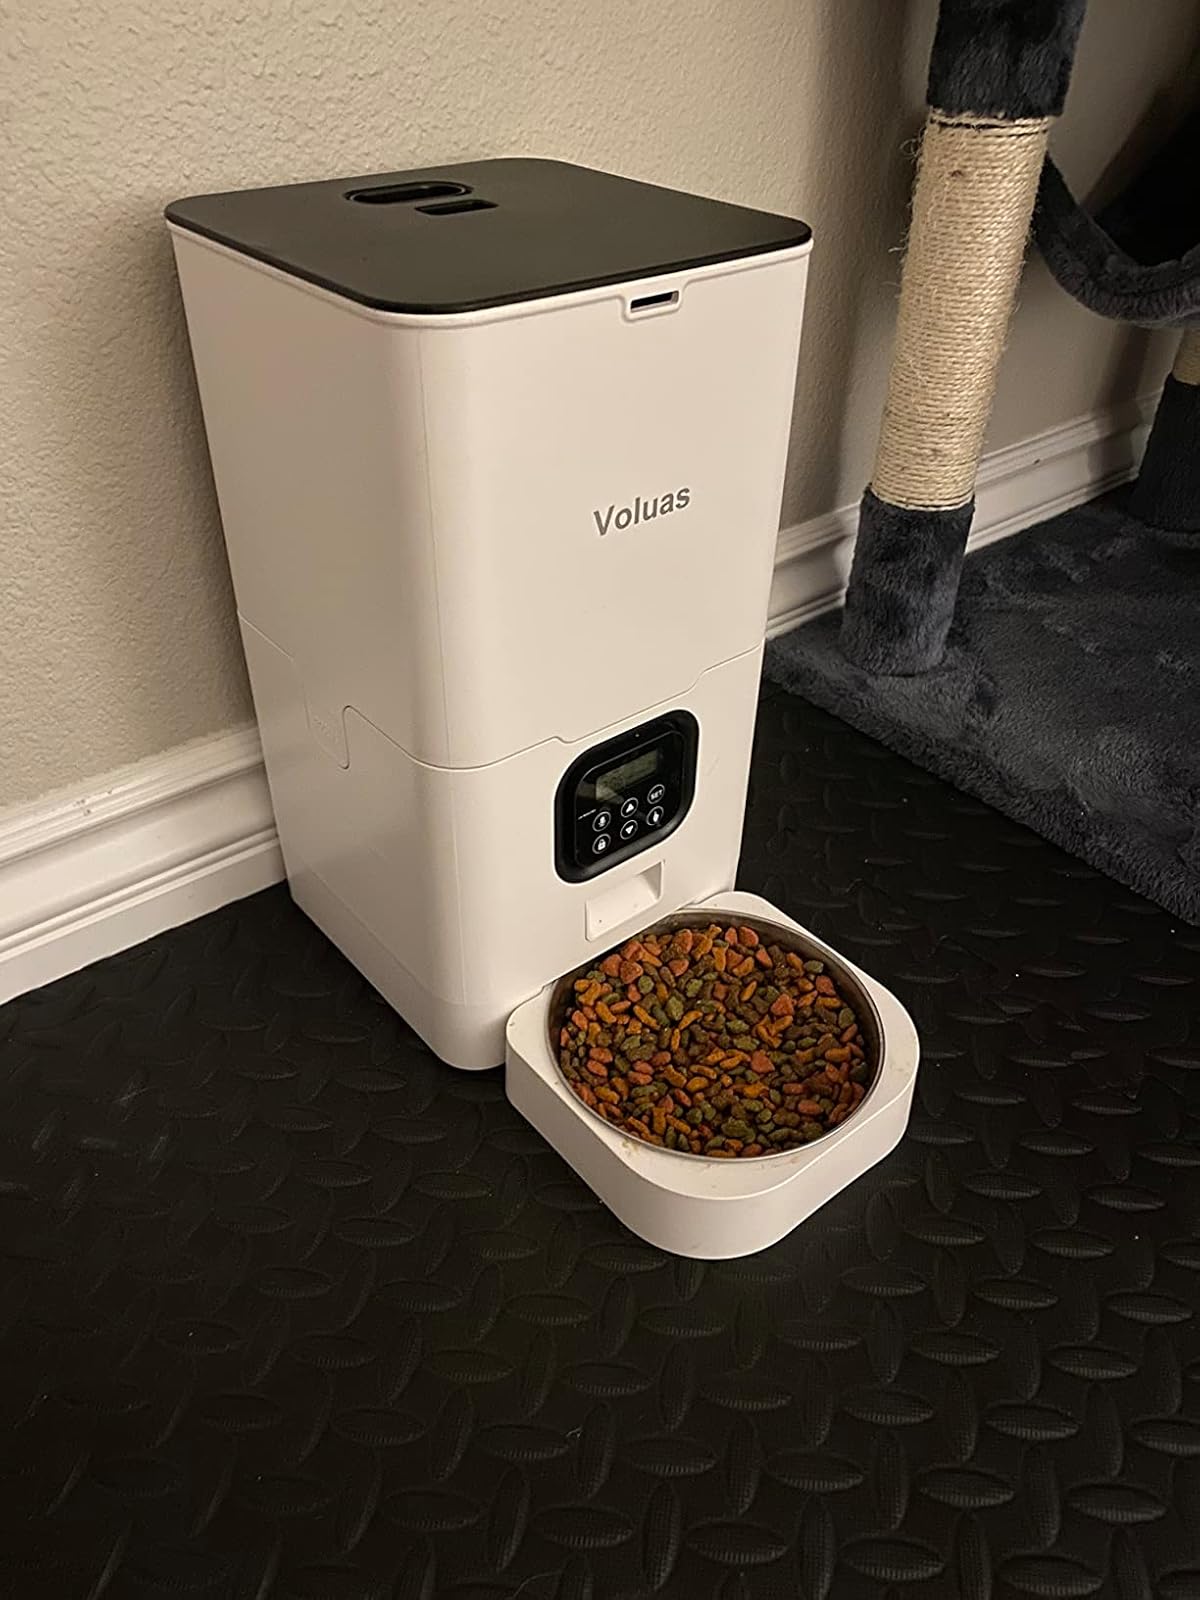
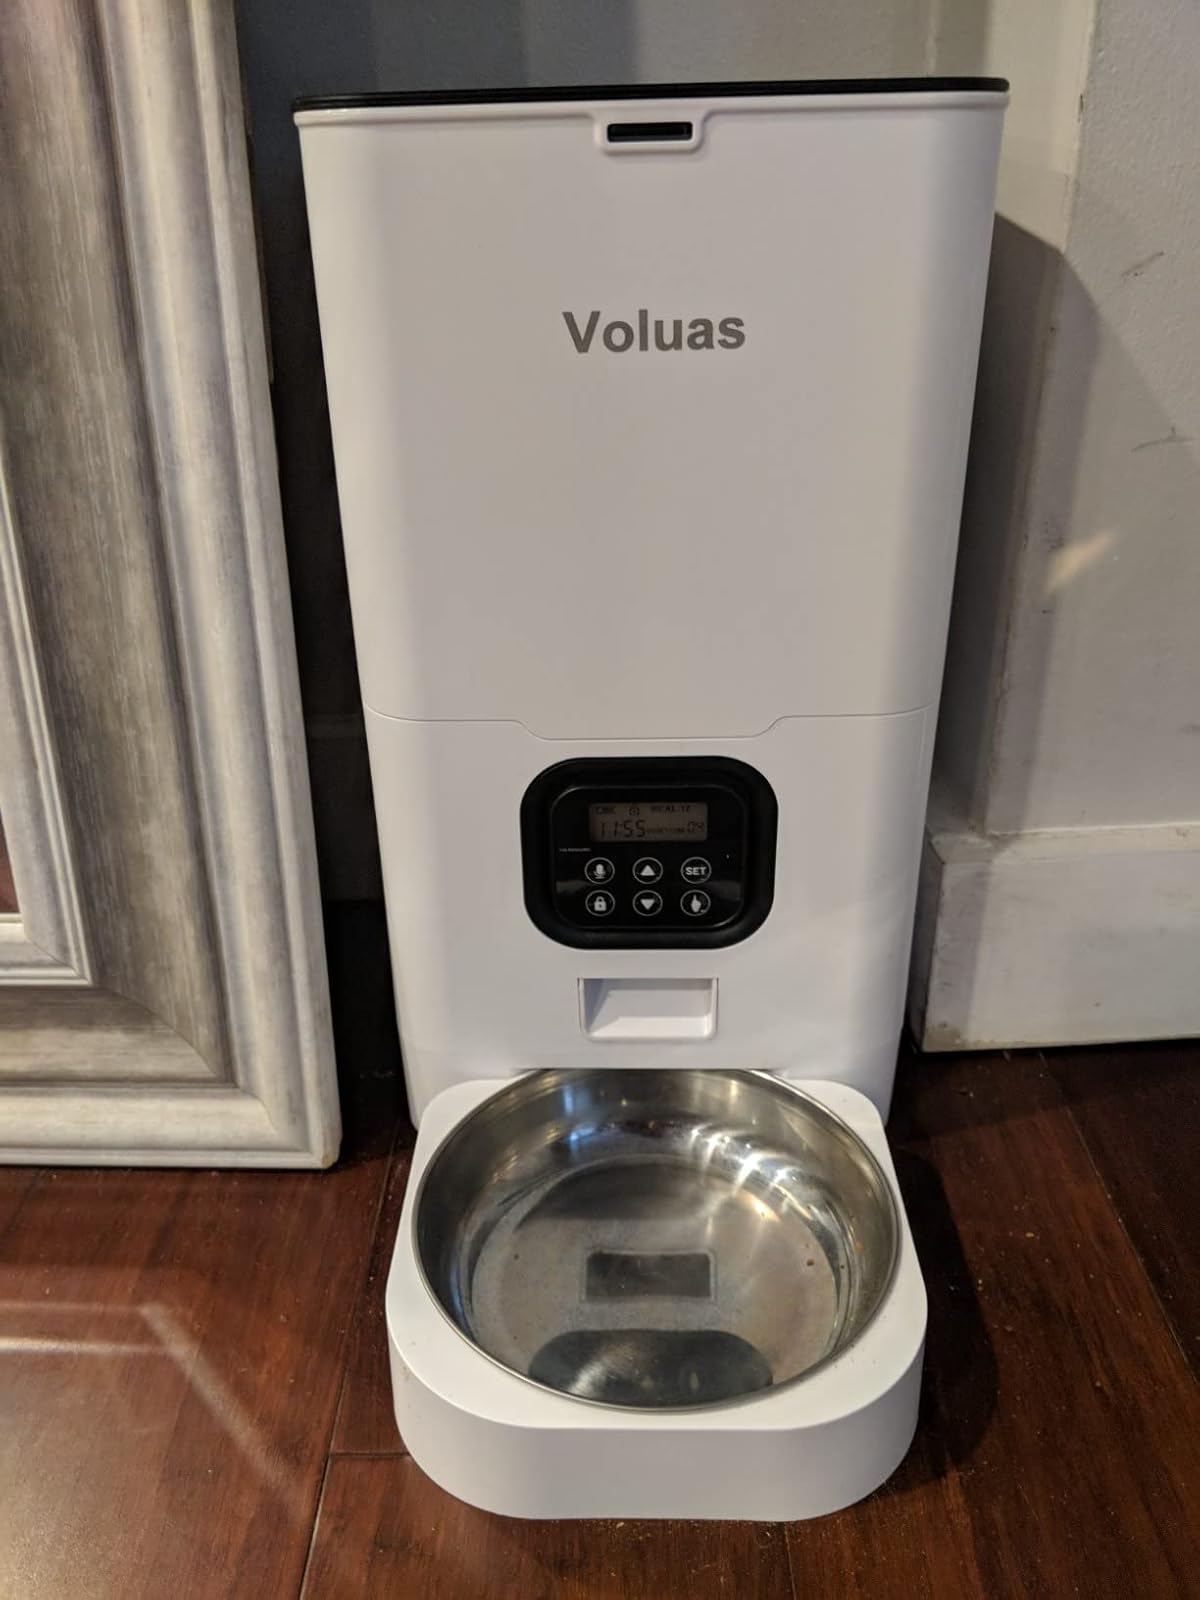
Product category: items_feeder
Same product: yes